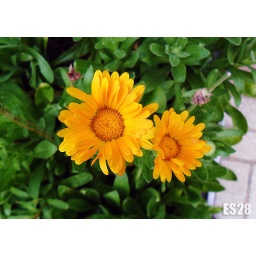
yellow flower by es28